Church of St Peter and St Paul, Runnington

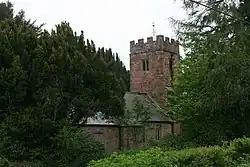

The Anglican Church of St Peter and St Paul at Runnington in Langford Budville, Somerset, England was built in the 15th century. It is a Grade II* listed building.